Polestar

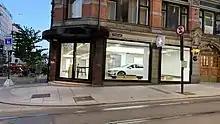
Polestar's showroom in Oslo, Norway

The Volvo S60 Polestar Concept is the heir to the C30 Polestar, featuring 508 BHP from a modified T6 engine, launched in June 2012. The car sprints from in 3.9 seconds with a top speed of over . "Motor Trend" tested the car at Mazda Raceway Laguna Seca, where it broke the lap record for four-door cars, matching the lap time of an Audi R8.